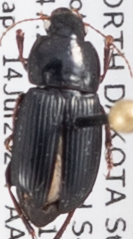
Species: Harpalus opacipennis
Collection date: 2020-07-14
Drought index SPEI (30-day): -1.028
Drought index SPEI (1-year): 1.386
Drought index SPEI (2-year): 1.77